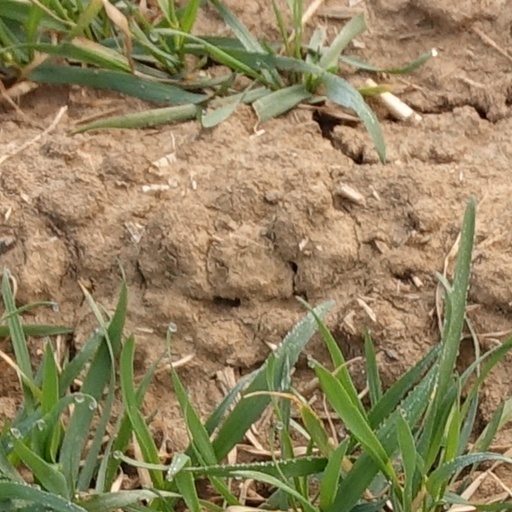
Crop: wheat